Alfredo Di Stéfano

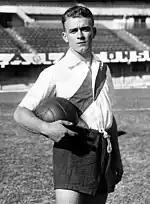
Di Stéfano with River Plate, where he debuted in 1945

In 1944 Di Stéfano's father wrote a letter of recommendation to River Plate, and the club sent a reply telegram to invite him to an audition with the youth team. Di Stéfano impressed on the trial and joined the second team squad of River Plate, the club his family supported. The next year he became part of the first team which was called La Máquina due to their unprecedented success, consisting of players like Pedernera, Labruna Muñoz, and Loustau. One of the main stars of the team, Moreno, had just left for the Mexican Real Club España and it seemed like a good opportunity for the young Di Stéfano to fight for a place on the first squad.